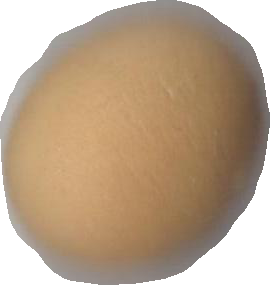
Variety: Dega